47th Pennsylvania Infantry Regiment

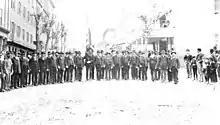
Surviving members of the 47th Pennsylvania Infantry Regiment at their annual reunion in Allentown, Pennsylvania in 1887

Following the muster out at Charleston, South Carolina of the 47th Pennsylvania, many members of the regiment maintained close ties with comrades through participation at local, regional and national Grand Army of the Republic (G.A.R.) meetings and via annual regimental reunions, which were well documented by newspapers statewide. On September 20, 1882, "The Allentown Democrat" announced that the "tenth [sic] annual reunion of the 47th regiment Pennsylvania Veteran Volunteers [would] be held in Catasauqua on Saturday, October 21st," and explained that the date had been chosen by event planners because October 22 was "the anniversary of the bloody battle of Pocotaligo, South Carolina, the first real engagement in which the regiment participated, and in which two of its company commandants fell, Capts. Mickley and Junker."